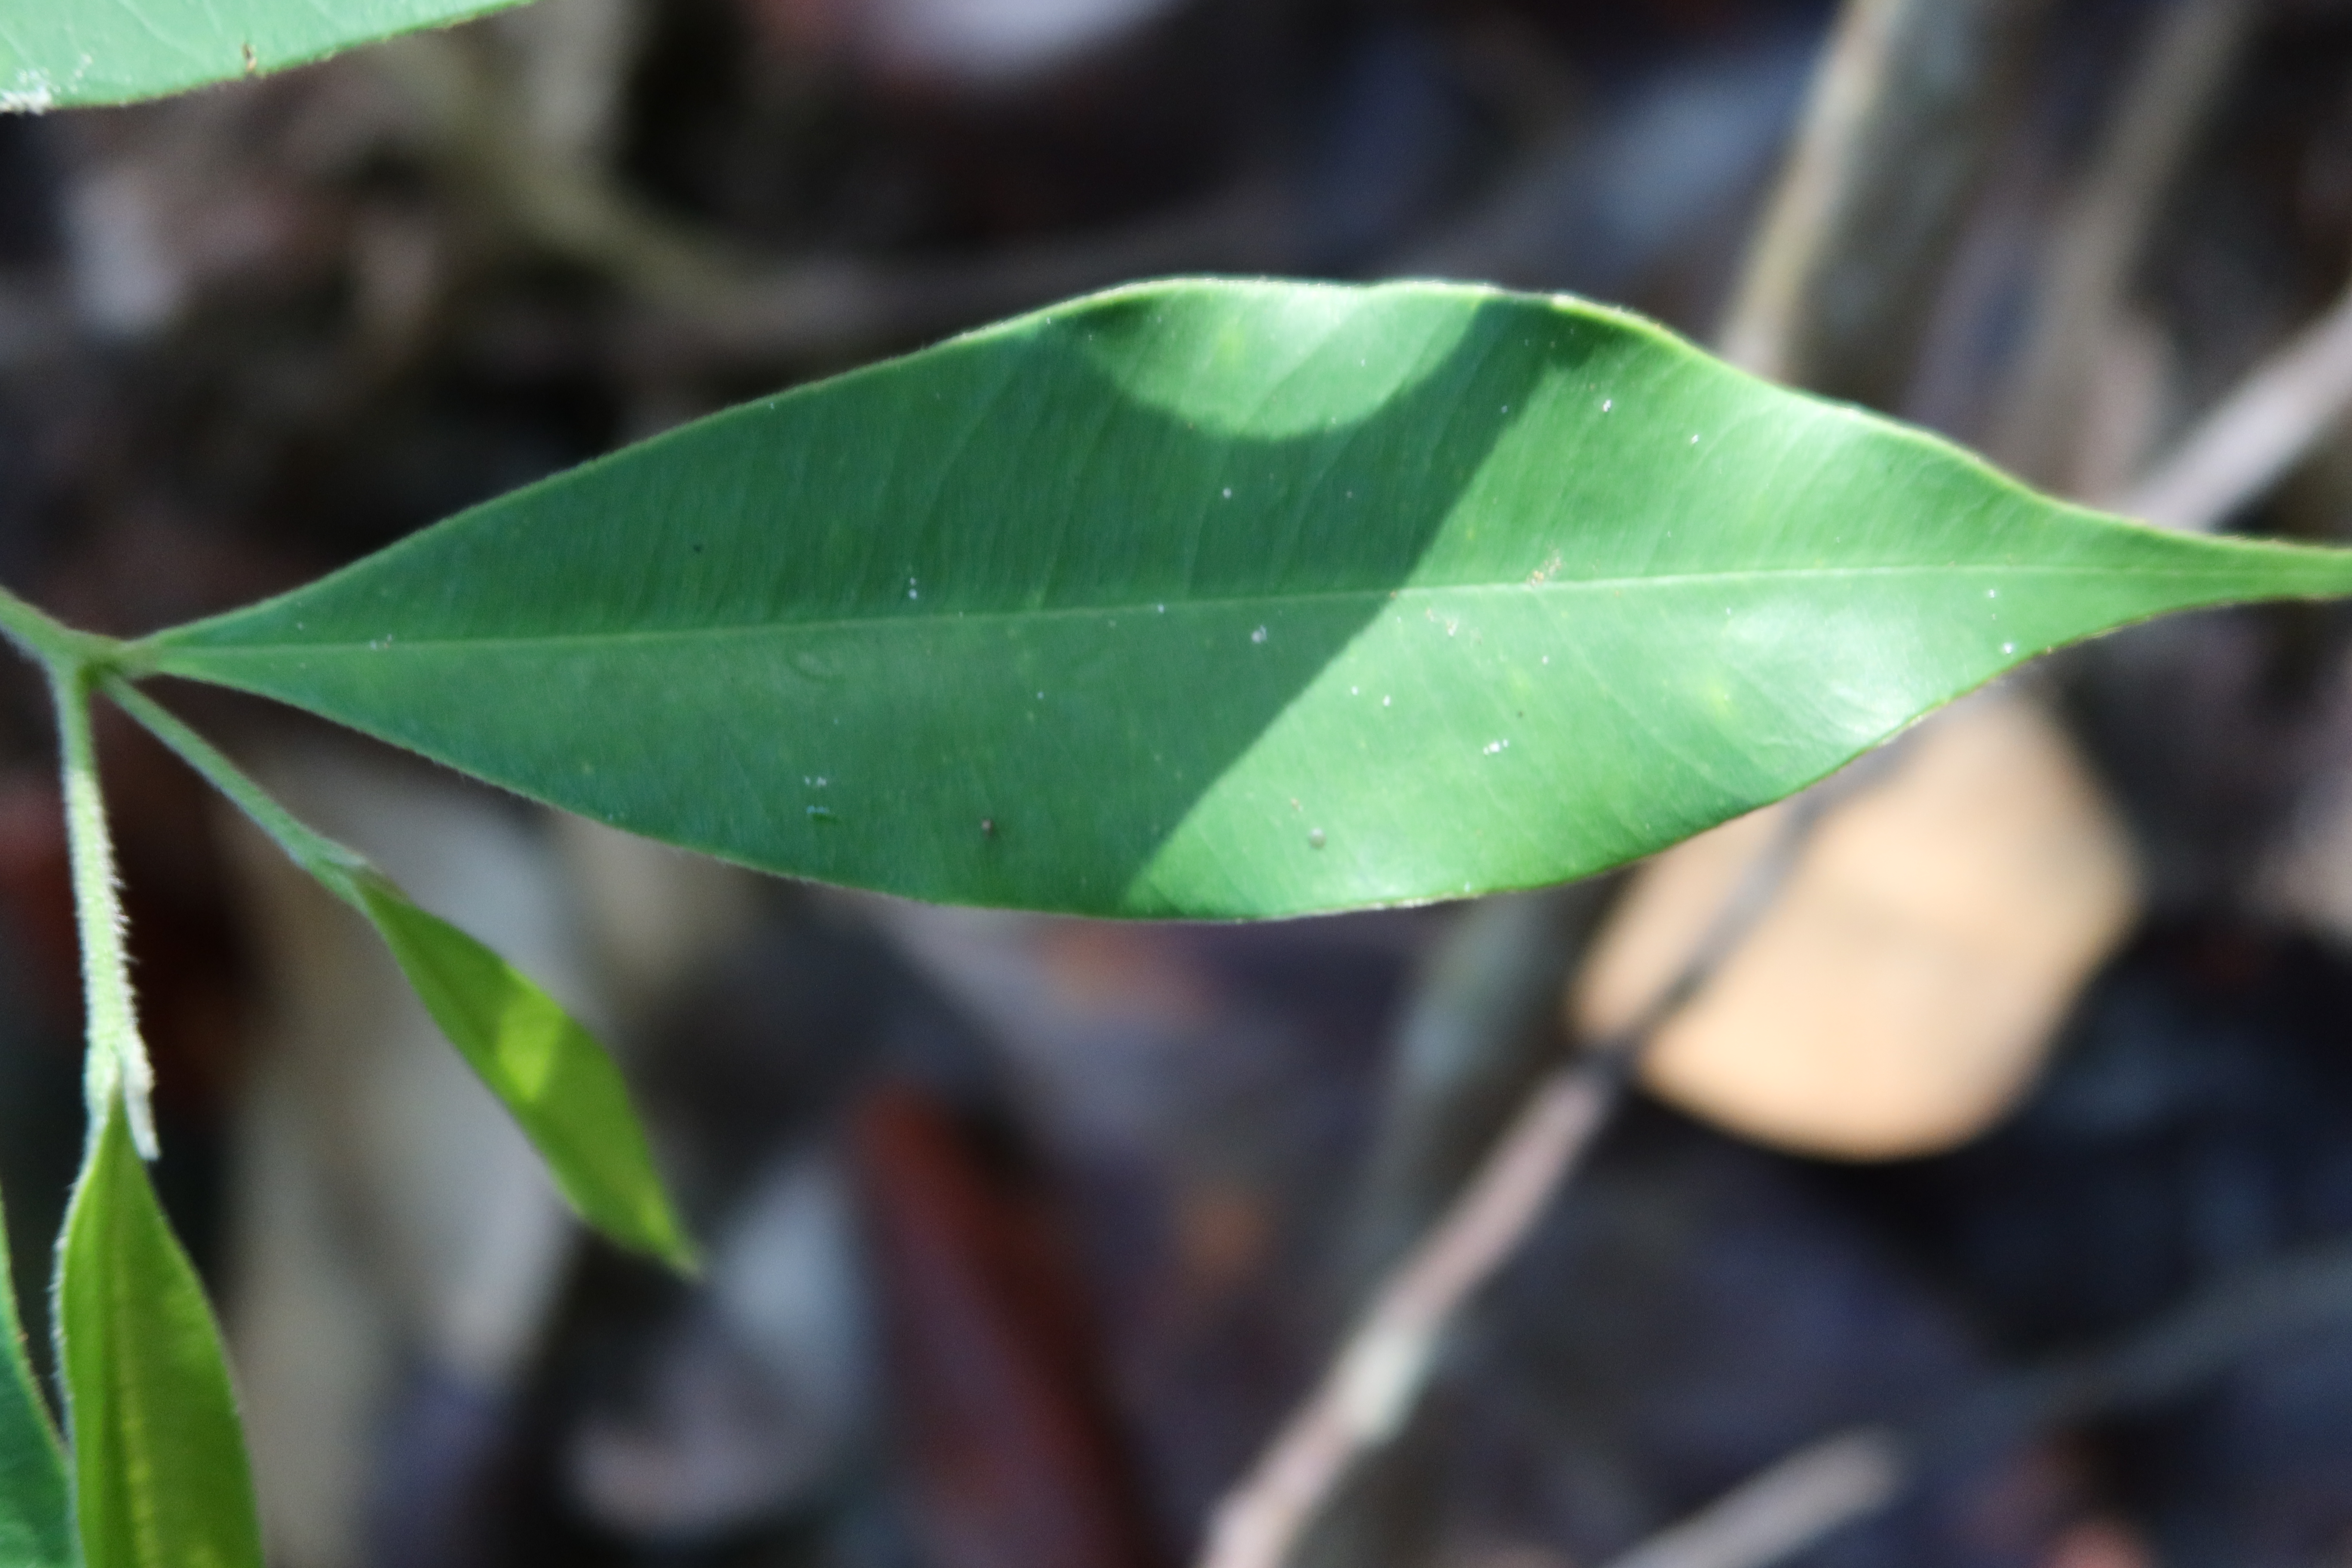
Label: Powdery mildew